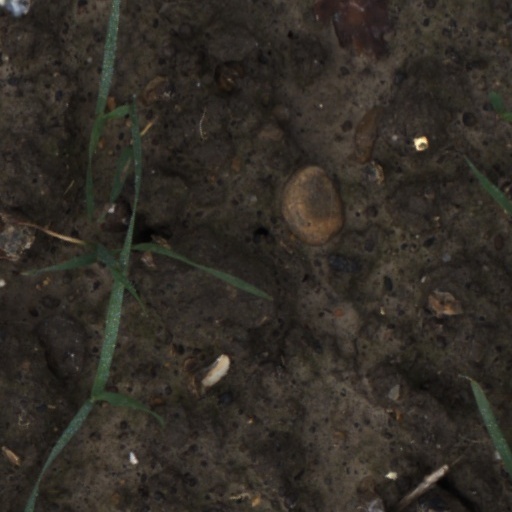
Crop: wheat